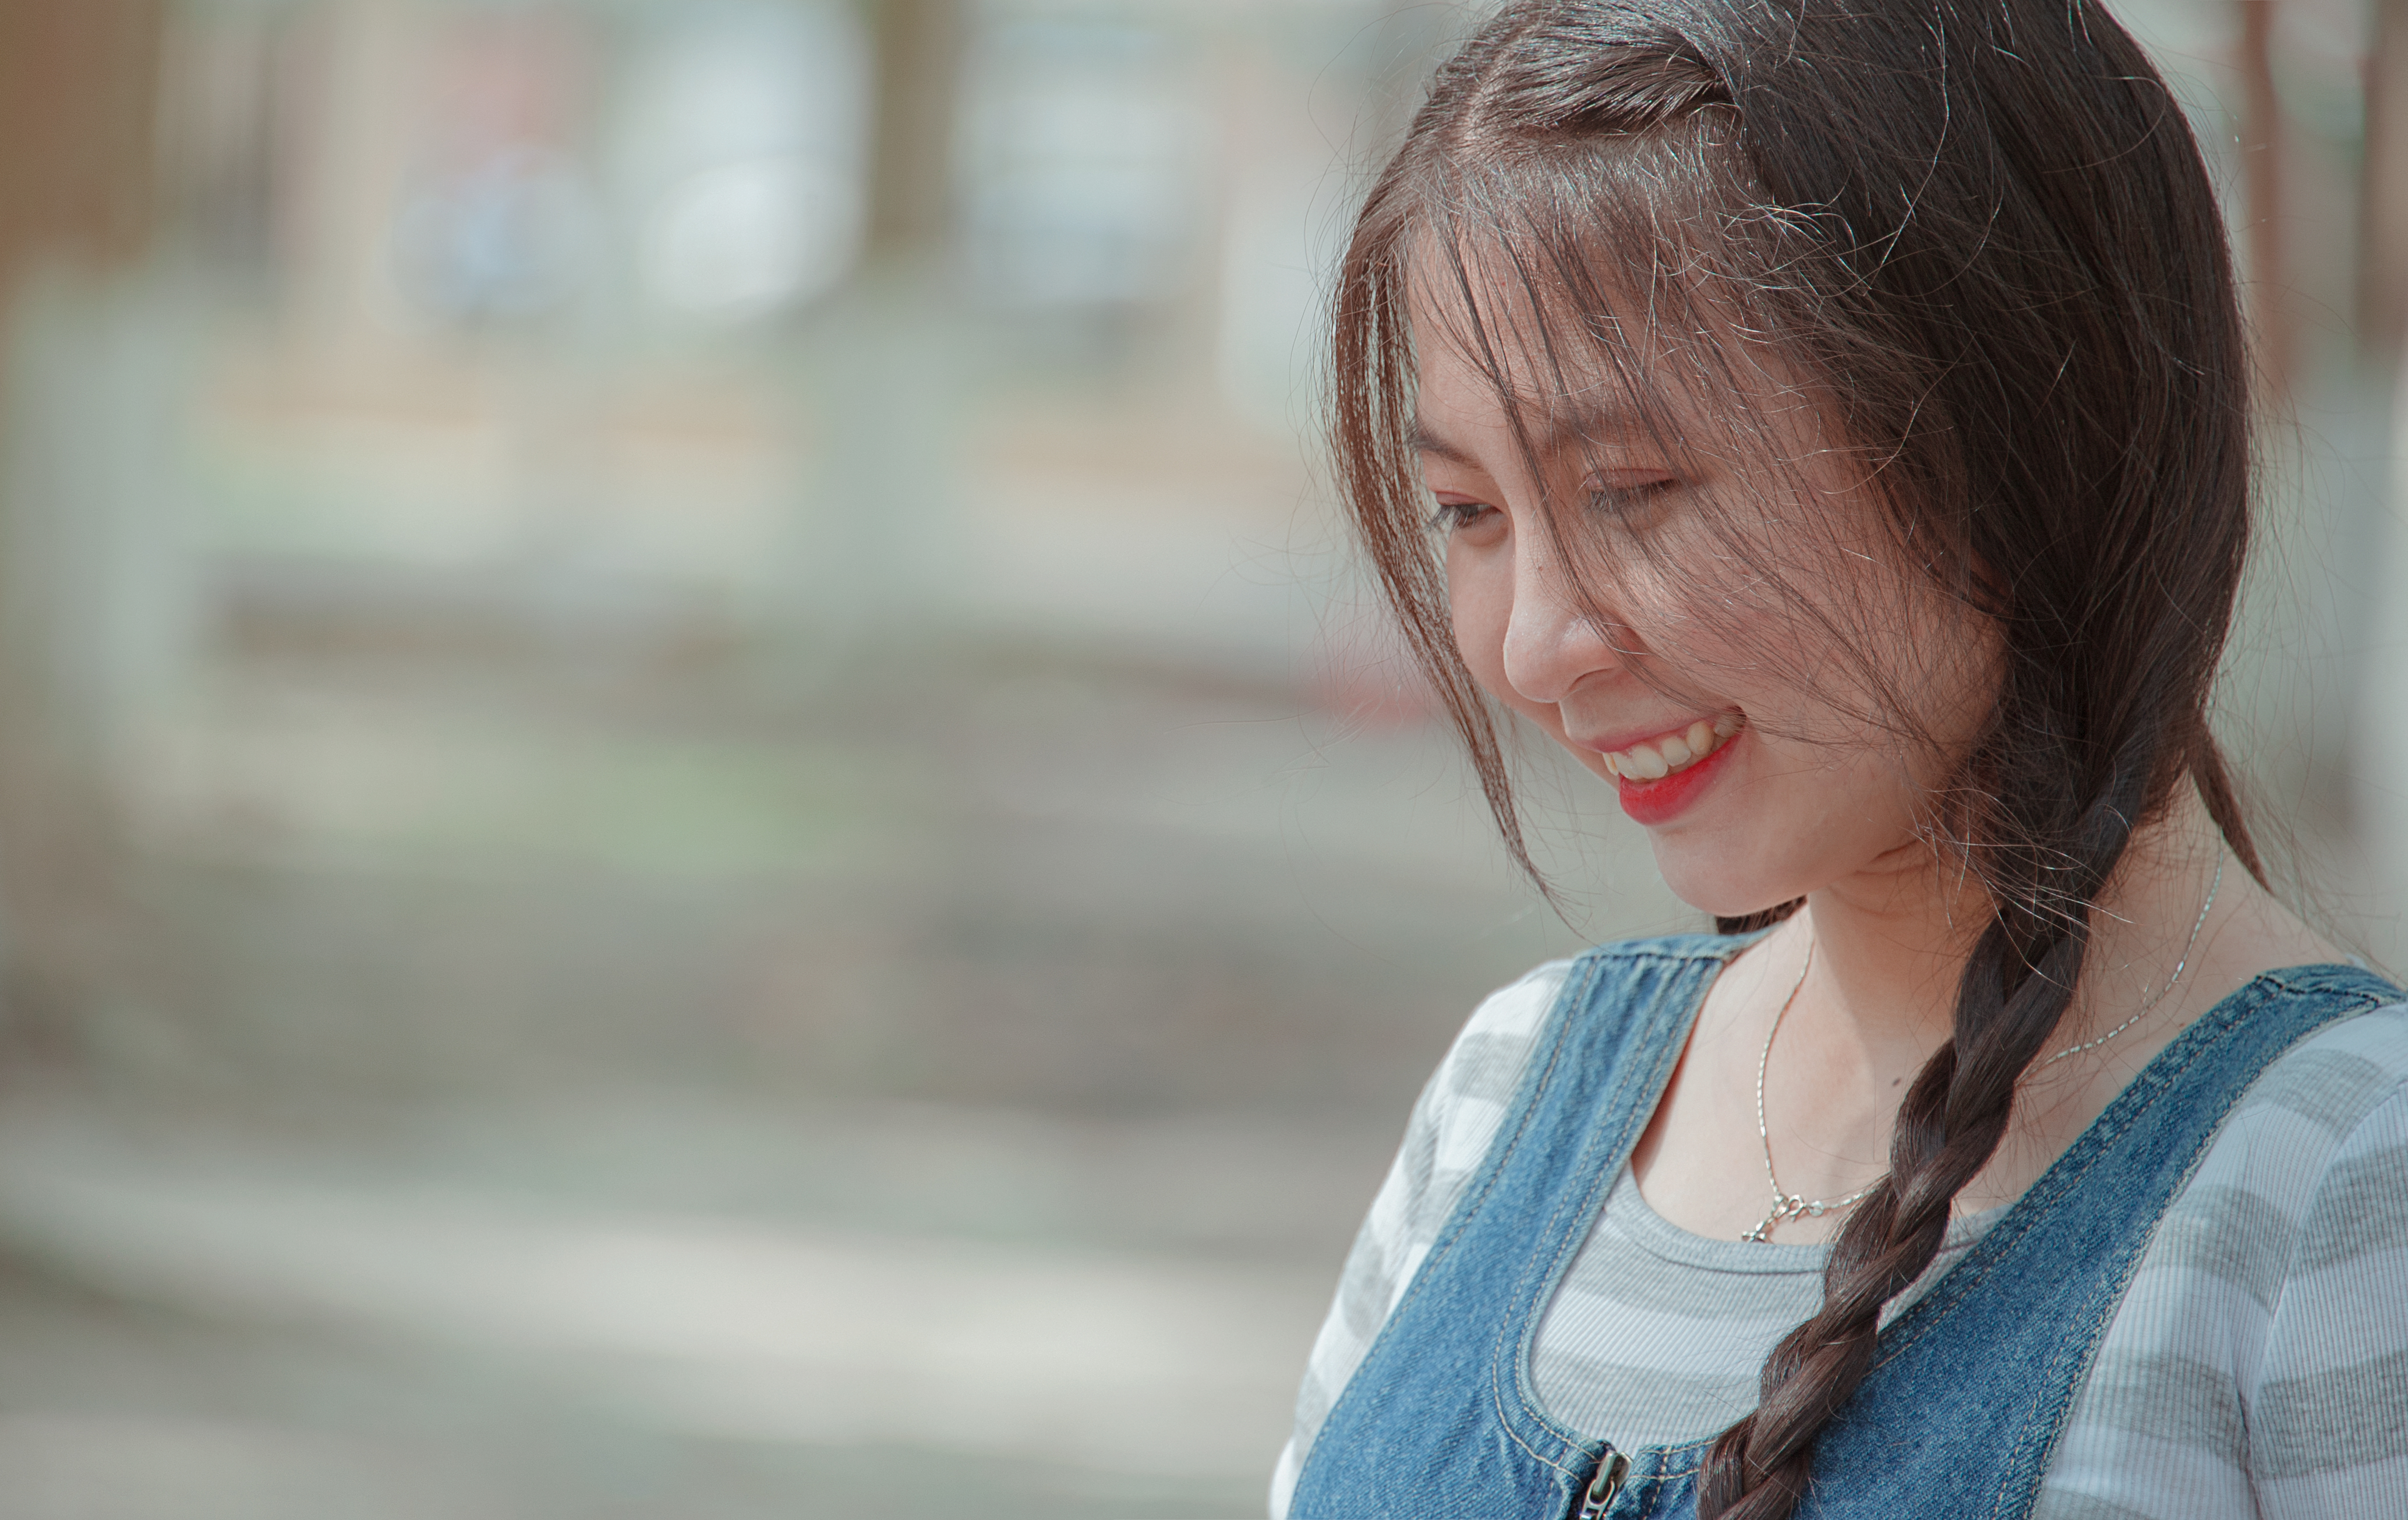
love, cute, portrait, beautiful, happy, girl, beauty, eye, photography, smile, portrait photography, brown hair, fun